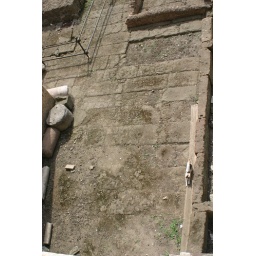
a roman kitty in the cat sanctuary